Holbrooks

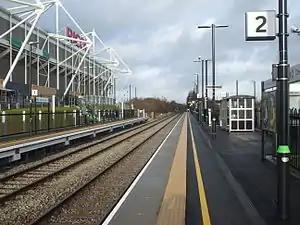
Coventry Arena Rail Station.

Holbrooks is a residential area of Coventry, West Midlands, England.